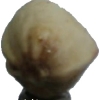
Label: pistachio